Pyrola grandiflora

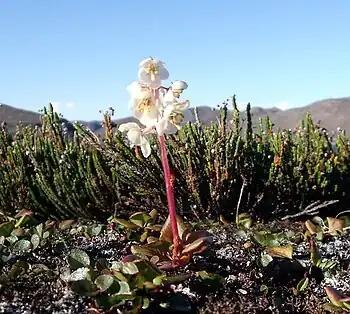

Pyrola grandiflora (commonly known as Arctic wintergreen or largeflowered wintergreen, is a hardy perennial evergreen subshrub in the family Ericaceae. It is widely distributed in the Northern Hemisphere from temperate to tundra-like climates.